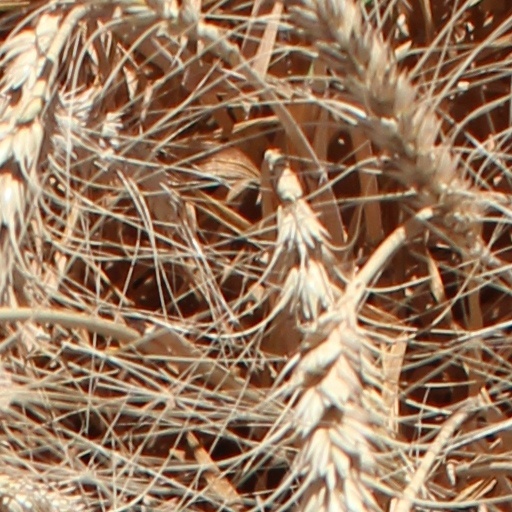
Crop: wheat